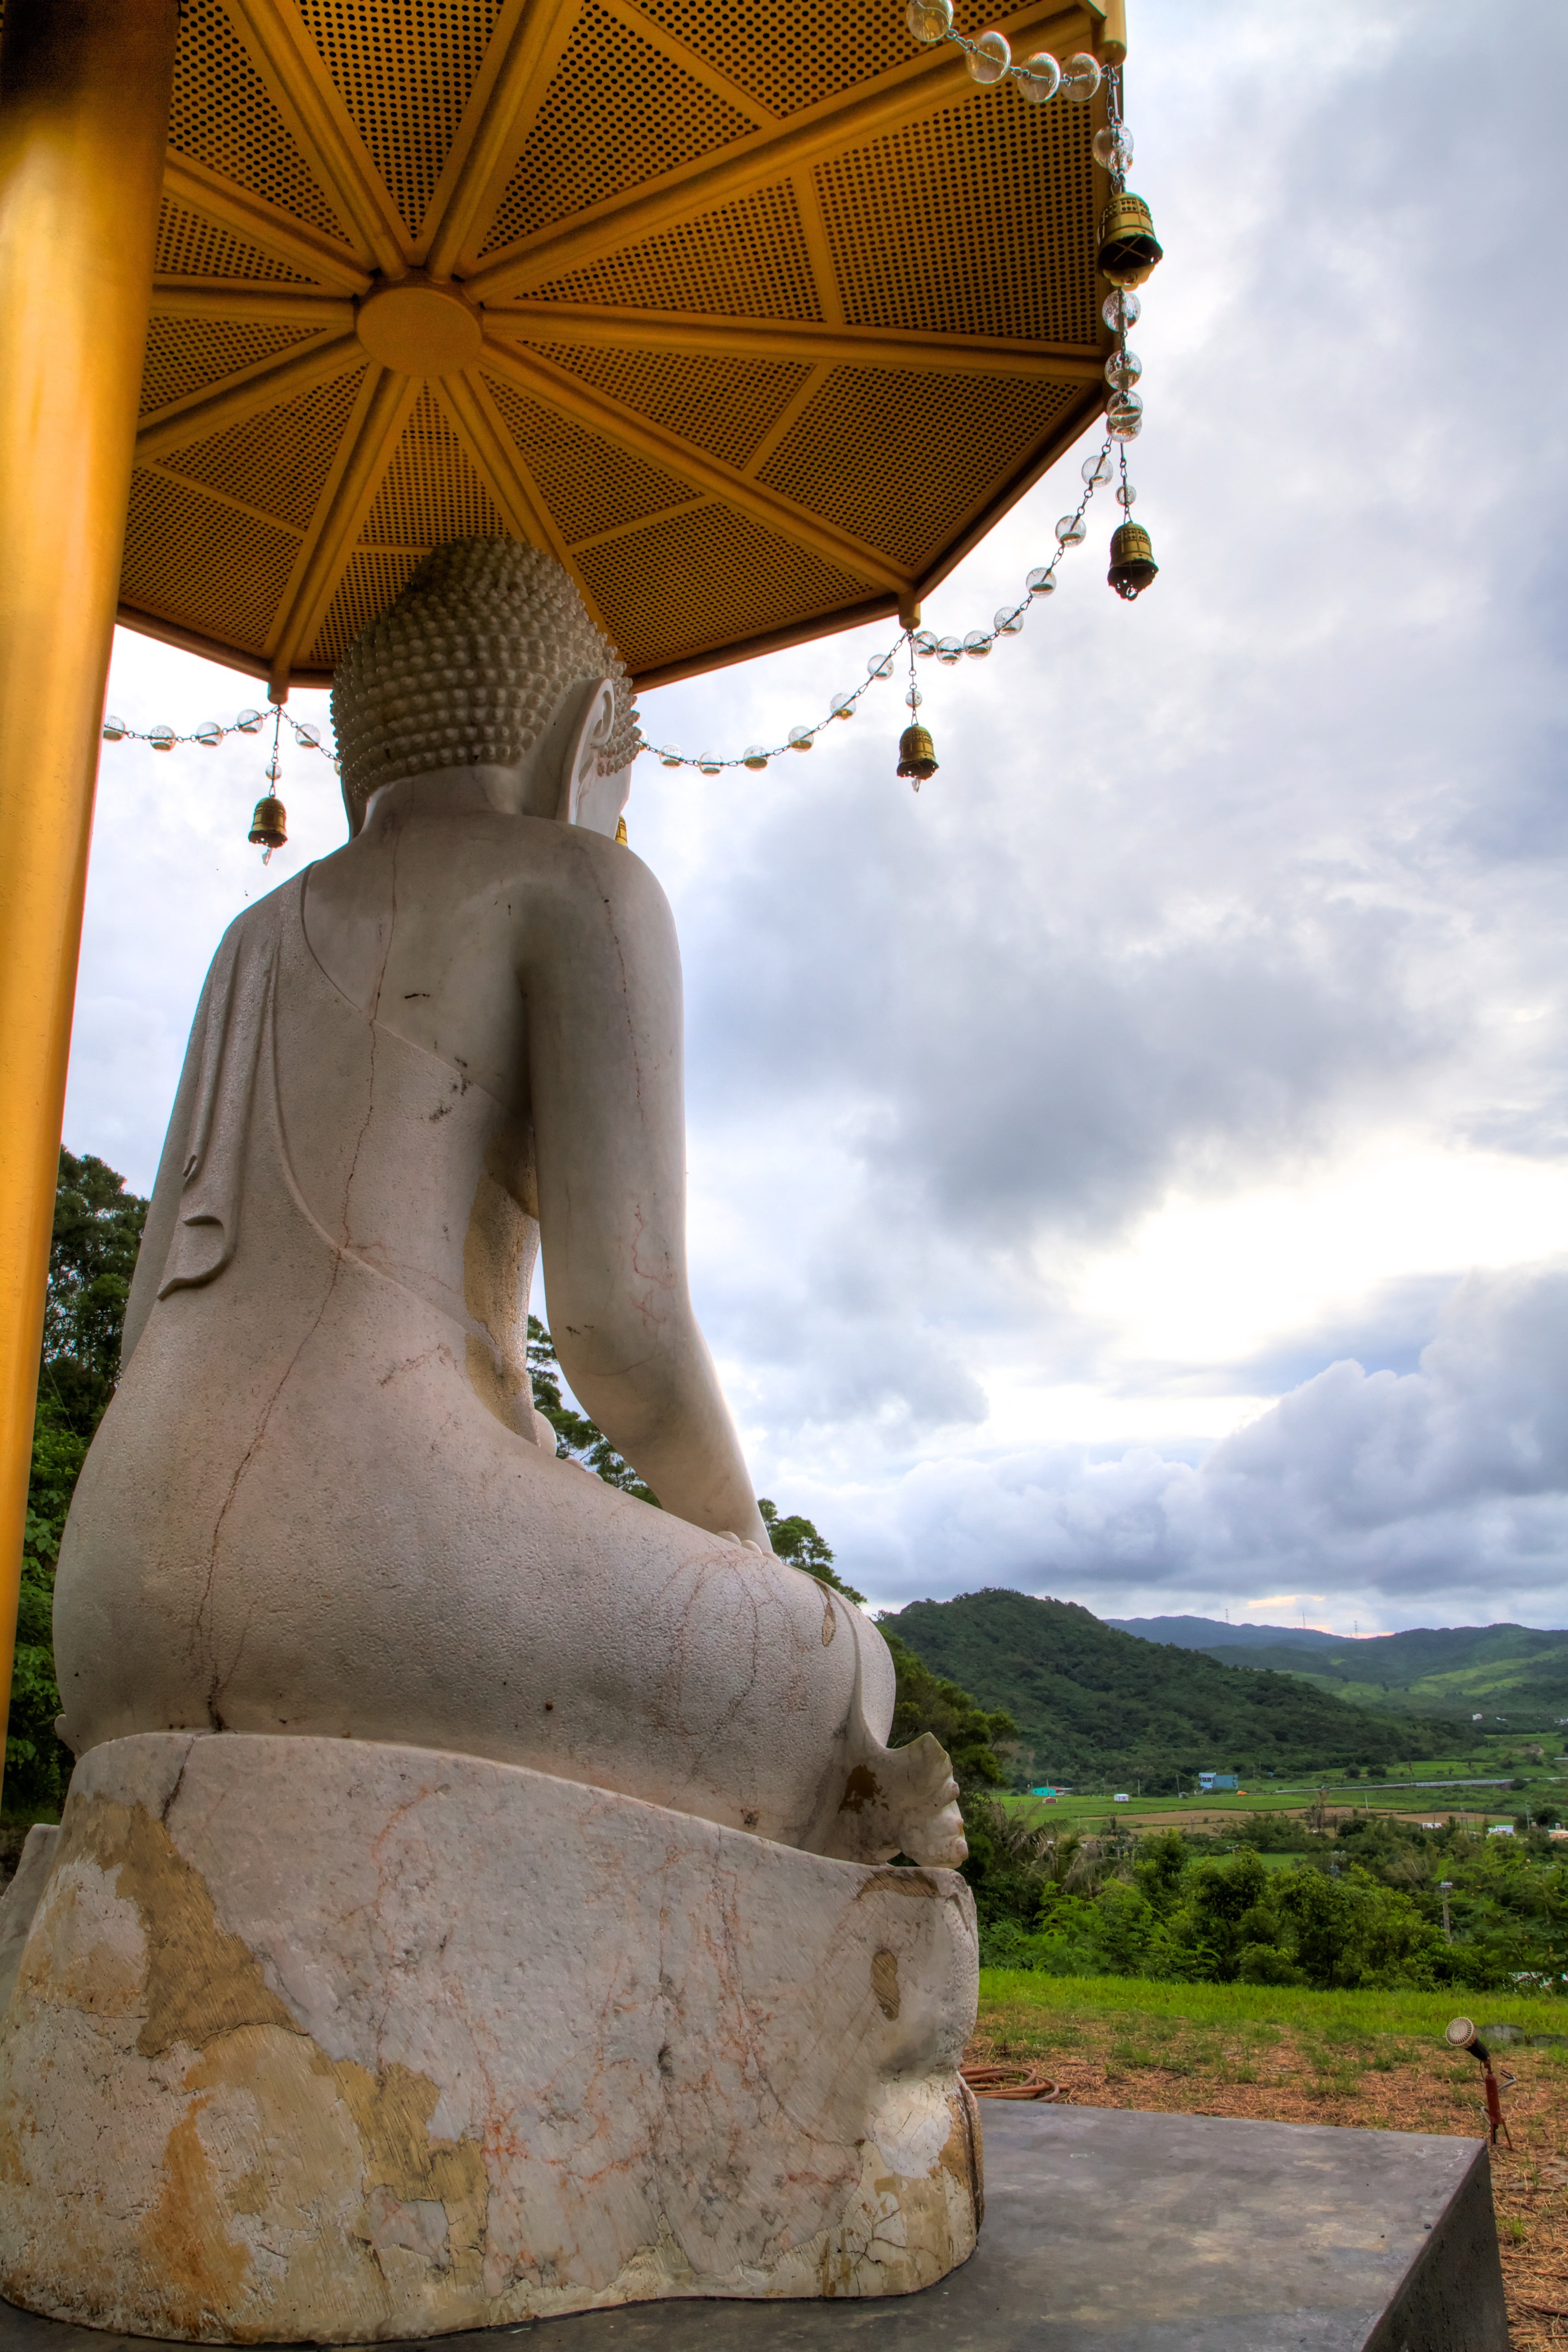
rock, monument, vacation, travel, statue, buddhism, tourism, sculpture, art, temple, buddha statues, artistic conception, ancient history